List of primates

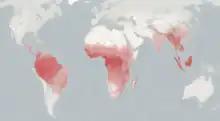
Map of the world, with parts of South America, Africa, and southeast Asia shaded red

Primates is a diverse order of placental mammals which includes monkeys, lemurs, galagos, lorisids, tarsiers, and apes (including humans). Members of this order are called primates. The order currently comprises 505 extant species, which are grouped into 81 genera. The majority of primates live in South and Central America, Africa, and southern and Southeast Asia, in a variety of habitats, particularly forests but also including grasslands, savannas, shrublands, wetlands, deserts, and rocky areas. The exception is humans, which have spread worldwide to every biome. Primates come in a variety of body plans but typically feature large brains, a shoulder girdle allowing a large degree of movement in the shoulder joint, dexterous hands, and tails, sometimes prehensile. They range in size from Margot Marsh's mouse lemur, at plus a tail, to the eastern gorilla, at , not including limbs. Primates are also the most intelligent animals and non-human primates are recorded to use tools, communicate with gestures and vocalizations, and have complex social systems.